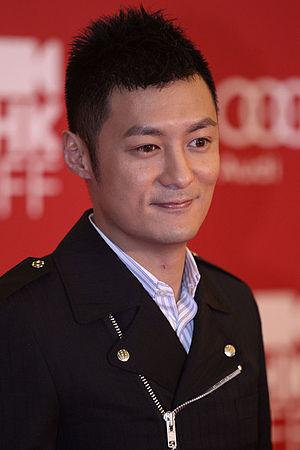
Shawn Yue
Shawn Yue Man-Lok est un chanteur et acteur chinois originaire de Hong Kong.